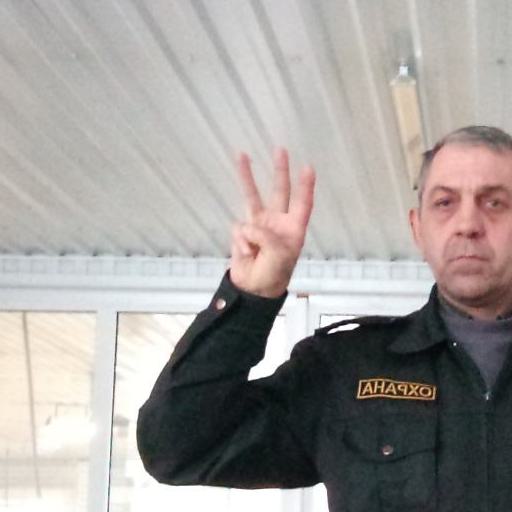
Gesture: three